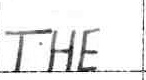
Label: the